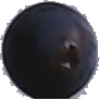
Label: Grape Blue 1